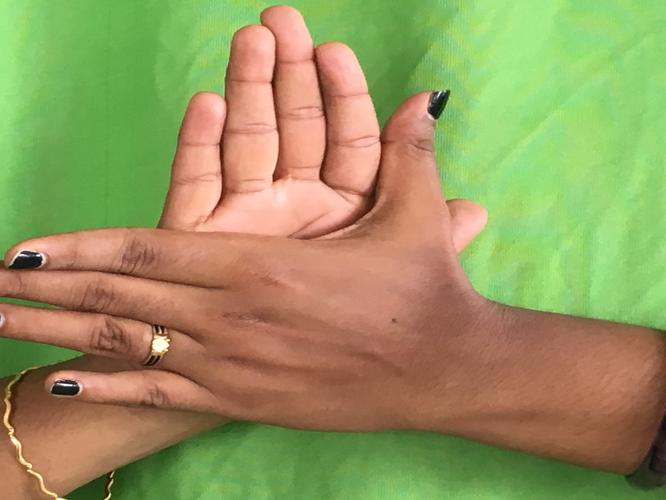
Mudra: Chakra
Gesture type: double_hand